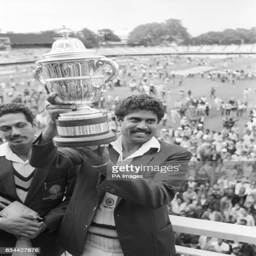
captain of cricket team holds the trophy aloft after beating region